EastFront

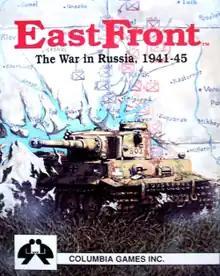
1st edition cover art by Eric Hotz

EastFront, subtitled "The War in Russia: 1941–45", is a board wargame published by Columbia Games in 1991 that is simulation of the conflict between Germany and the Soviet Union during World War II.